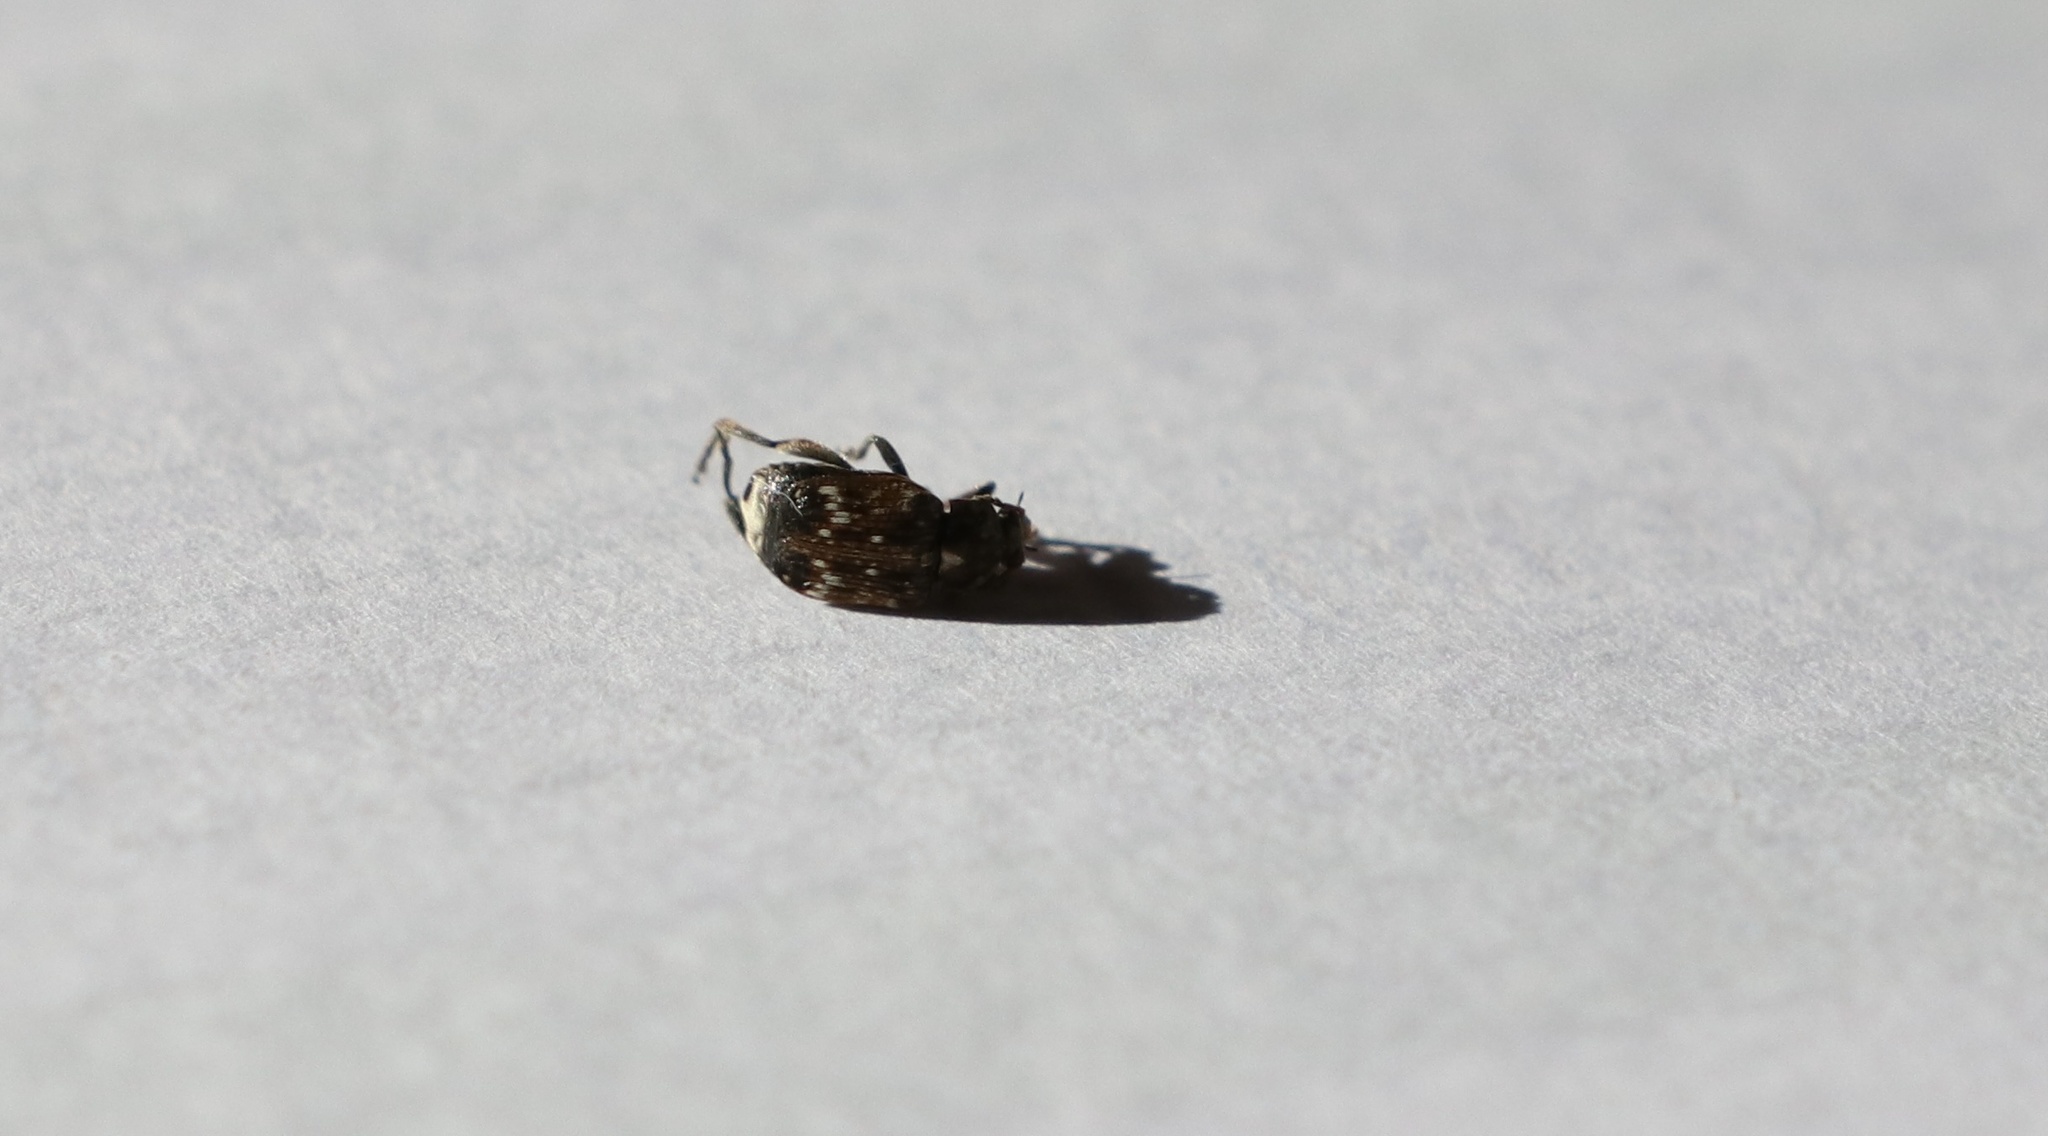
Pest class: pea_weevil